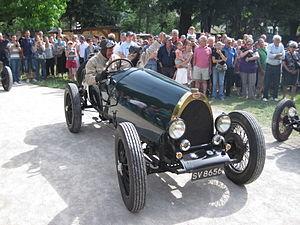
Michel Bugatti ( fils d'Ettore Bugatti ) au Salon Retro Mobile 2011 de Lons-le-Saunier au volant de sa Bugatti Type 30
La Bugatti Type 30 est une automobile de course du constructeur français Bugatti, variante de la Bugatti Type 13, conçue par Ettore Bugatti et construite de 1922 à 1926.
Bugatti Automobiles est un constructeur automobile français appartenant au groupe allemand Volkswagen AG depuis son rachat en 1998. Fondée en 1909 par le constructeur franco-italien Ettore Bugatti, l’entreprise française est longtemps considérée comme pionnière dans le domaine de l’automobile et produit de luxueuses sportives de prestige marquées par l’adage cher à Ettore : « Rien n’est trop beau, rien n’est trop cher ».
L'usine Bugatti de Molsheim est le site industriel et siège social historique du constructeur automobile Bugatti, avec villa, château Saint-Jean, vaste domaine, bureau d'études, usine de production de la marque, et ancien atelier d'artiste de Carlo Bugatti et Rembrandt Bugatti, fondé par Ettore Bugatti en 1909, à Molsheim-Dorlisheim, à 30 km au sud-ouest de Strasbourg, en Alsace.